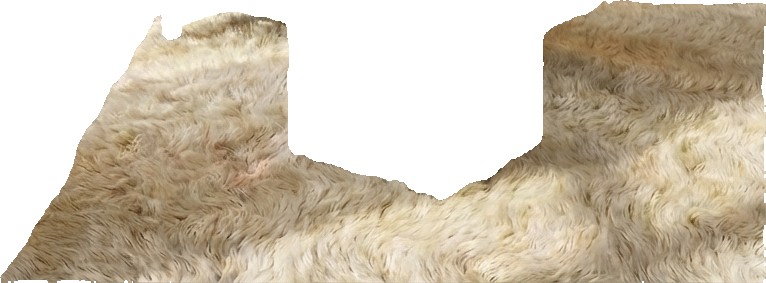
Surface category: rug